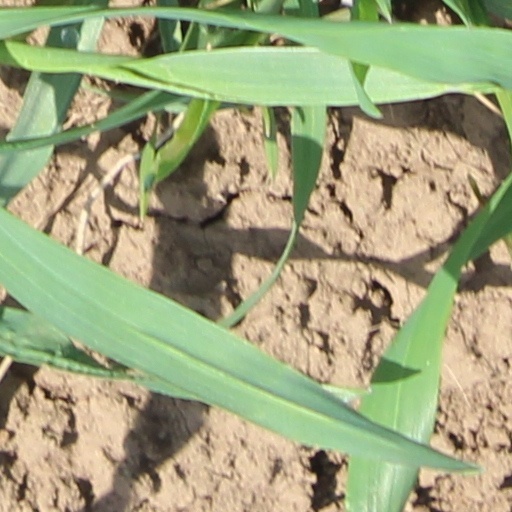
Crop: wheat